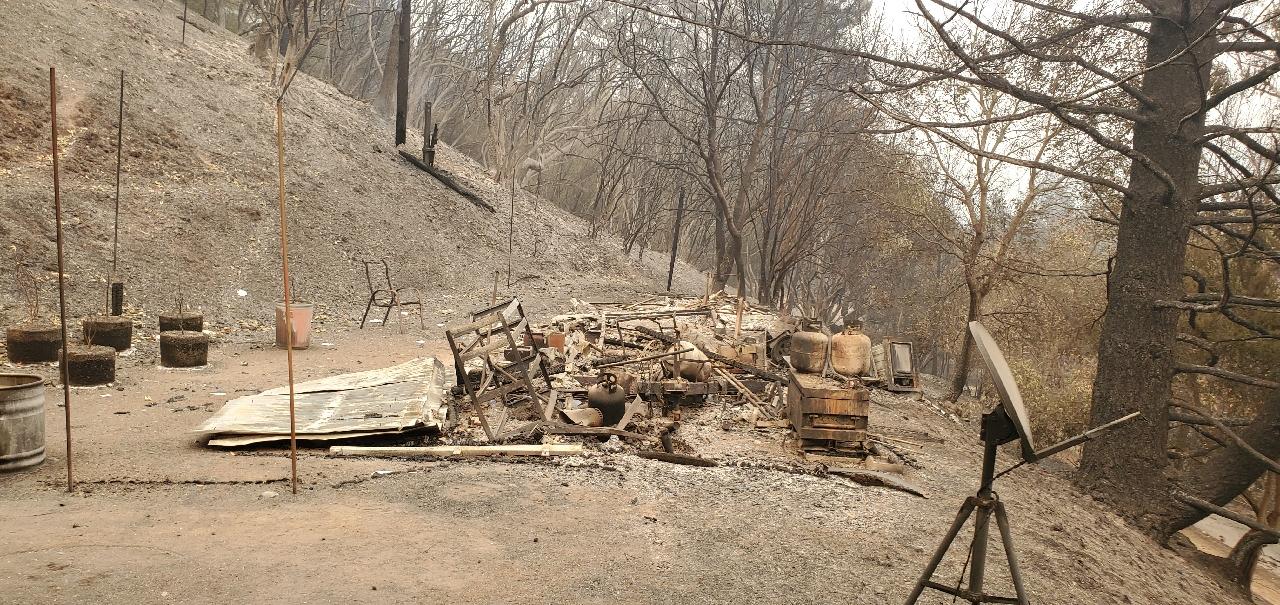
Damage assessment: destroyed